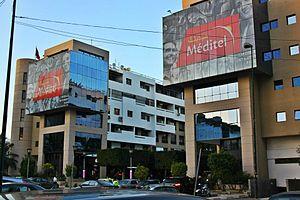
Hay Ryad est un quartier principalement résidentiel et d'affaires de Rabat, capitale du Maroc, faisant partie de l'arrondissement Agdal-Ryad. Elle est située entre le centre de Rabat et la station balnéaire de Témara.